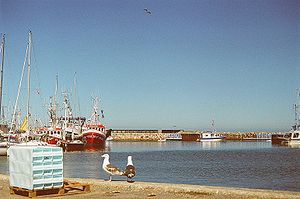
Læsø
Østerby Havn på Læsø.
Læsø er den største ø i Kattegat beliggende omtrent midtvejs mellem Frederikshavn og Göteborg. Øen er på 118 km² og har 1.807 indbyggere per 2018. Øen bliver nævnt flere gange i nordisk mytologi bl.a. som hjemsted for jætten Ægir og som feststed for de nordiske guder, aserne.